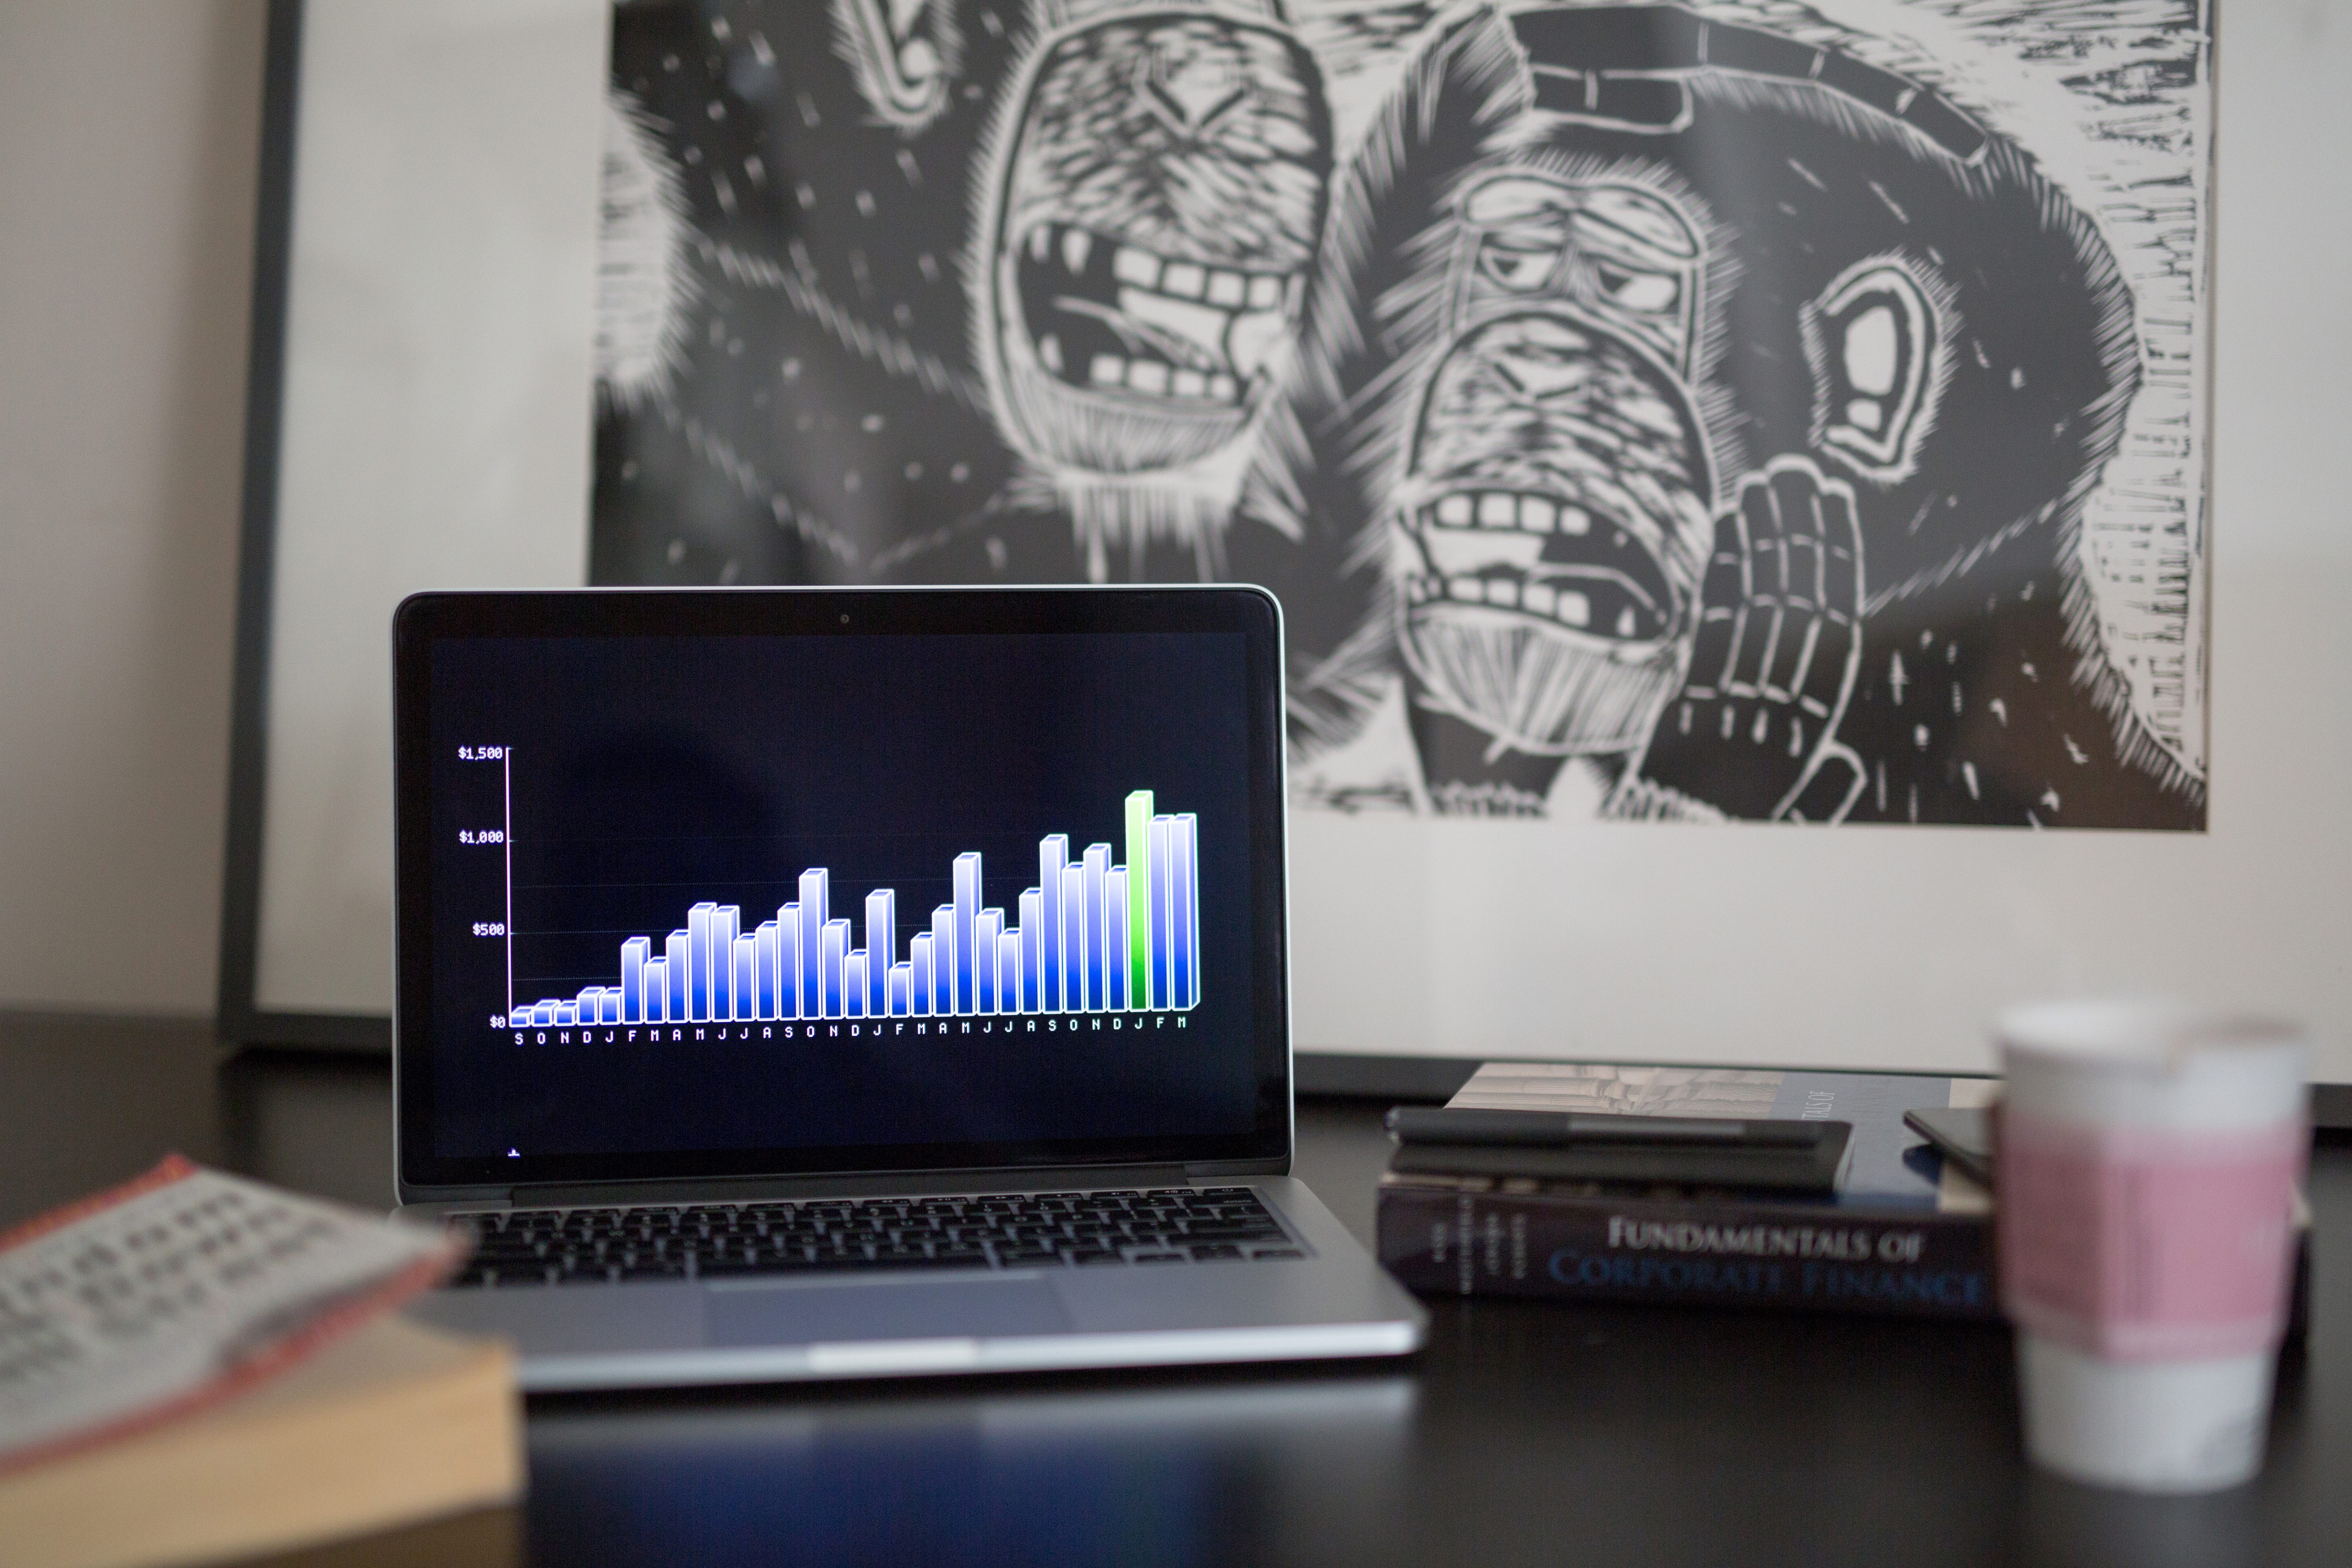
laptop, desk, computer, macbook, working, technology, print, frame, office, business, brand, design, books, finance, graphs, personal computer hardware, display device, charts